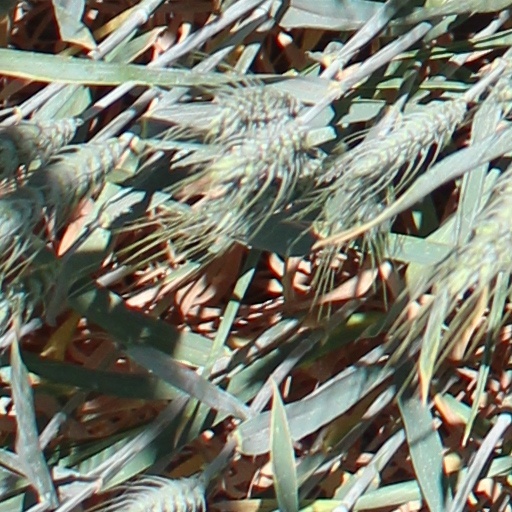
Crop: wheat